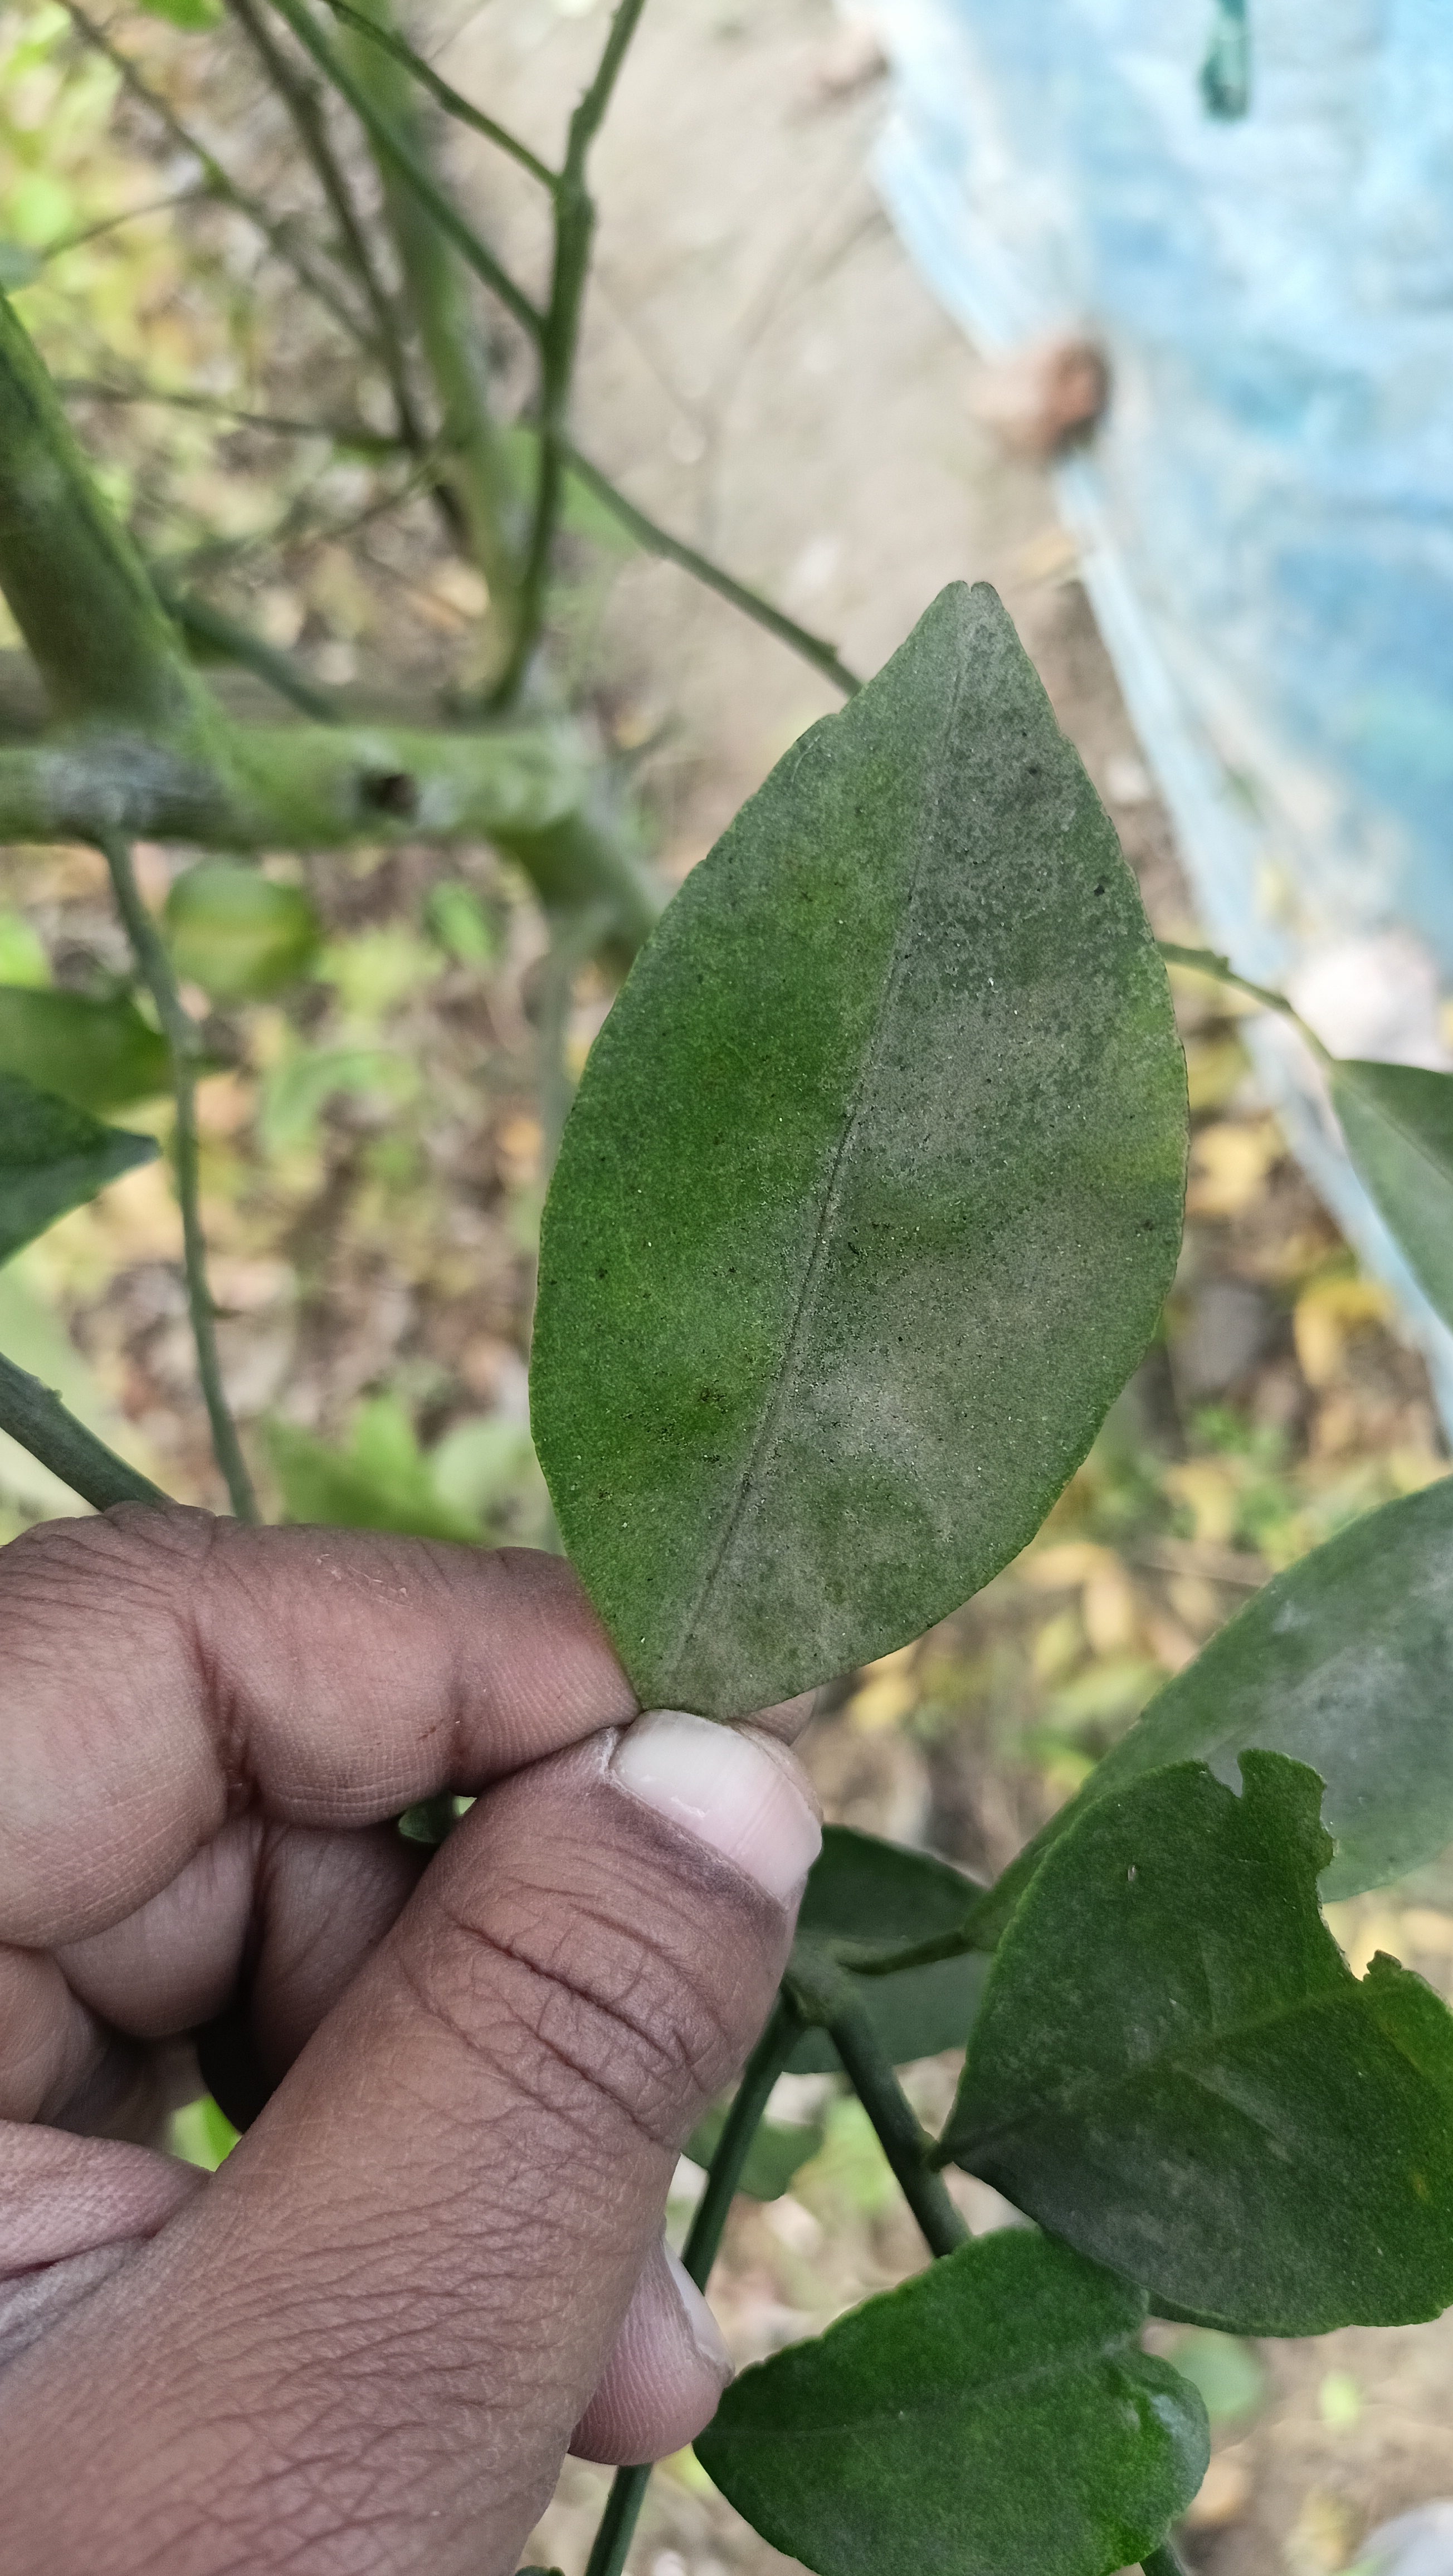
Mandarin leaf variety: China Mishti